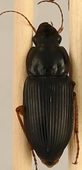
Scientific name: Harpalus pensylvanicus
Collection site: Konza Prairie Agroecosystem NEON (KONA), plot KONA_001